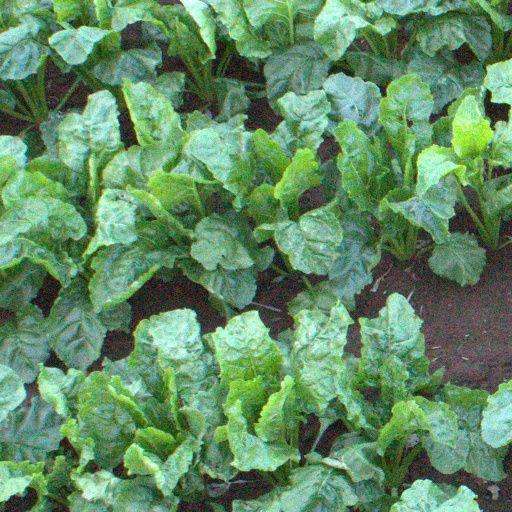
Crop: sugar beet